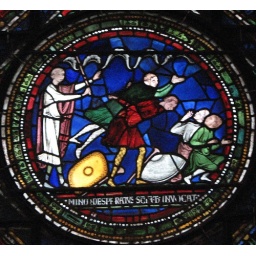
Detail of stained glass window in Canterbury Cathedral.